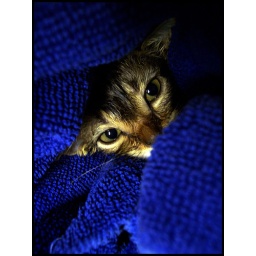
Spike kitten in towels